Pabst Brewing Company Former Corporate Office Building

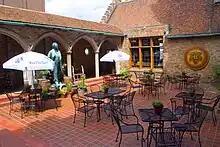
A view of the Captain's Courtyard (ca. 2019) featuring a statue of Frederick Pabst

In 1996 the Pabst Brewing Company shut down its Milwaukee brewery. The building remained vacant until the Brew City Redevelopment Group along with Jim Haertel purchased the property and opened a tavern and gift shop in 2009. It is part of a larger redevelopment of the Pabst Brewery Complex. The Pabst Brewery Complex was listed on the National Register of Historic Places. Known as Best Place at the Historic Pabst Brewery, the building now consists of the Guest Center/Tap Room, Blue Ribbon Hall, The Great Hall, a Gift Shop, the King's Courtyard & the Captain's Courtyard with a life-sized statue of Captain Frederick Pabst (ca. 1903) created by famous Italian artist and sculpture Gaetano Trentanove. The King's Courtyard was home to a statue of King Gambrinus, but the statue was taken by the Pabst Brewing Company when the company shut down the brewery. The statue was returned to the property on May 21, 2011. It is now on permanent loan from the Pabst Brewing Company.